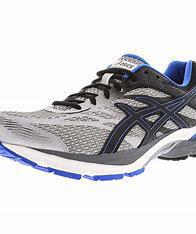
Brand: Asics
Model: Gel Flux 4